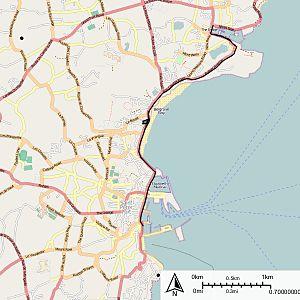
Le chemin de fer de Guernesey est l'unique ligne de voie ferrée ouverte en 1879 et qui ferma définitivement en 1934 sur l'île Anglo-Normande de Guernesey.